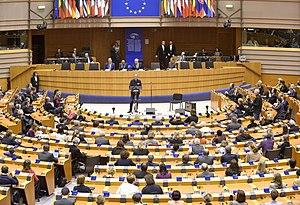
L'espace Léopold du Parlement européen est un complexe de bâtiments parlementaires de Bruxelles abritant entre autres, un hémicycle destiné aux travaux du Parlement qui est l'unique chambre parlementaire de l'Union européenne dont le siège d'origine se trouve à Strasbourg. Ce siège bruxellois est situé à moins d'un kilomètre des institutions européennes, la Commission européenne en son siège du Berlaymont et le Conseil des ministres au Juste Lipse.